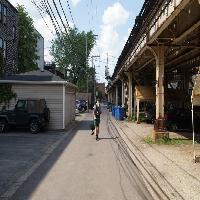
Weather: sun or clear